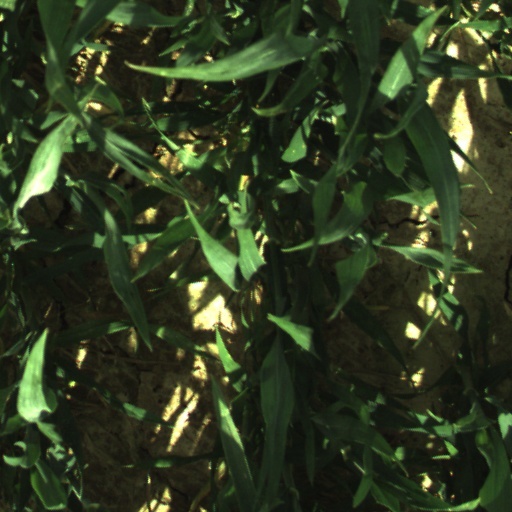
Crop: wheat